Justin Fields

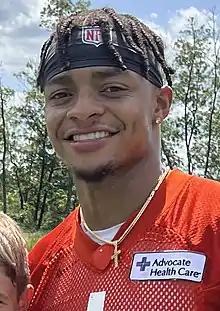
Fields with the Chicago Bears in 2022

Justin Skyler Fields (born March 5, 1999) is an American professional football quarterback for the New York Jets of the National Football League (NFL). Following a stint with the Georgia Bulldogs, he played college football for the Ohio State Buckeyes, where he was twice named the Big Ten Offensive Player of the Year and appeared in the 2021 National Championship Game.